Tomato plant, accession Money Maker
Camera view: vertical (180 deg); turntable rotation: 120 degrees
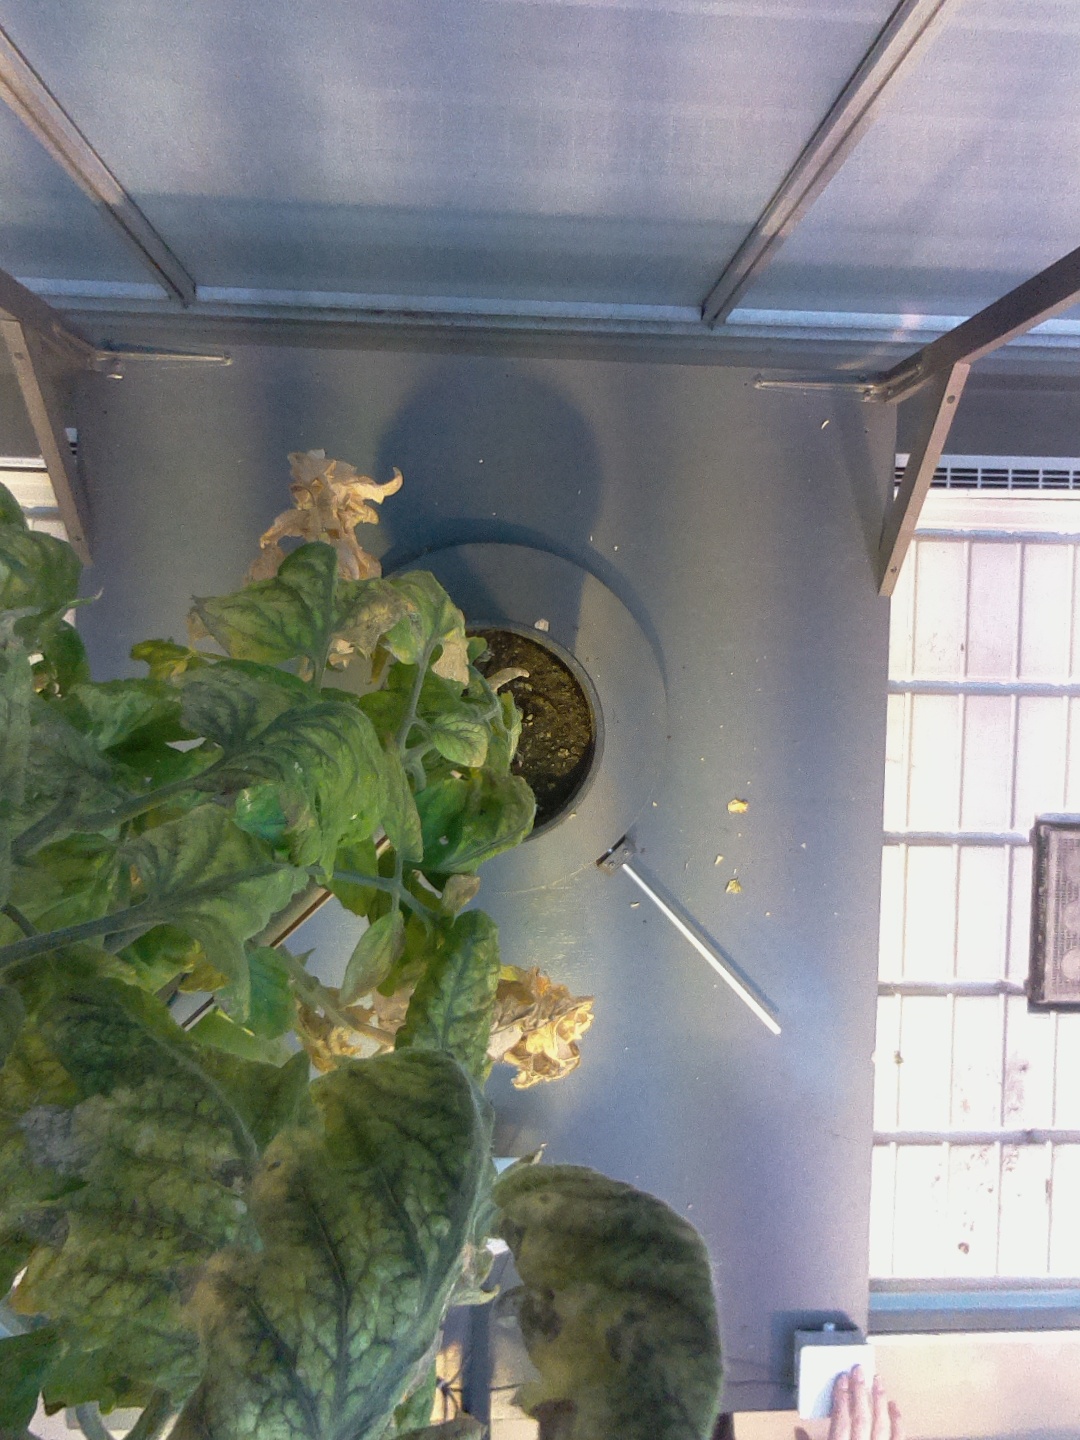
BBCH growth stage 79: 90% -100% of final fruit size